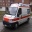
Label: ambulance